Myra Bairstow

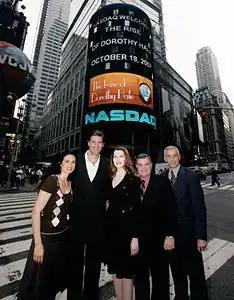
The cast and Myra Bairstow (center) of "The Rise of Dorothy Hale" after ringing the NASDAQ closing bell on 10-18-2007

"The Rise of Dorothy Hale", written by Bairstow, premiered off-Broadway at The St Luke's Theatre in New York City in September 2007. The play was based on the 1938 portrait of Dorothy Hale that was painted by Mexican artist Frida Kahlo titled "El Suicidio de Dorothy Hale." The cast members and playwright were featured guests of NASDAQ on October 28 to ring the closing bell. Myra was also featured in NBC 10 Philadelphia's documentary on Frida Kahlo, titled "Frida" which was filmed in conjunction with the traveling Kahlo exhibit "Frida Kahlo: National Homage 1907-2007" that appeared at the Philadelphia Museum of Art.